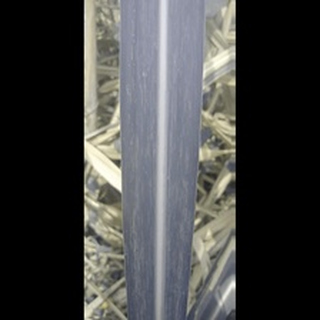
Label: sugarcane_mosaic